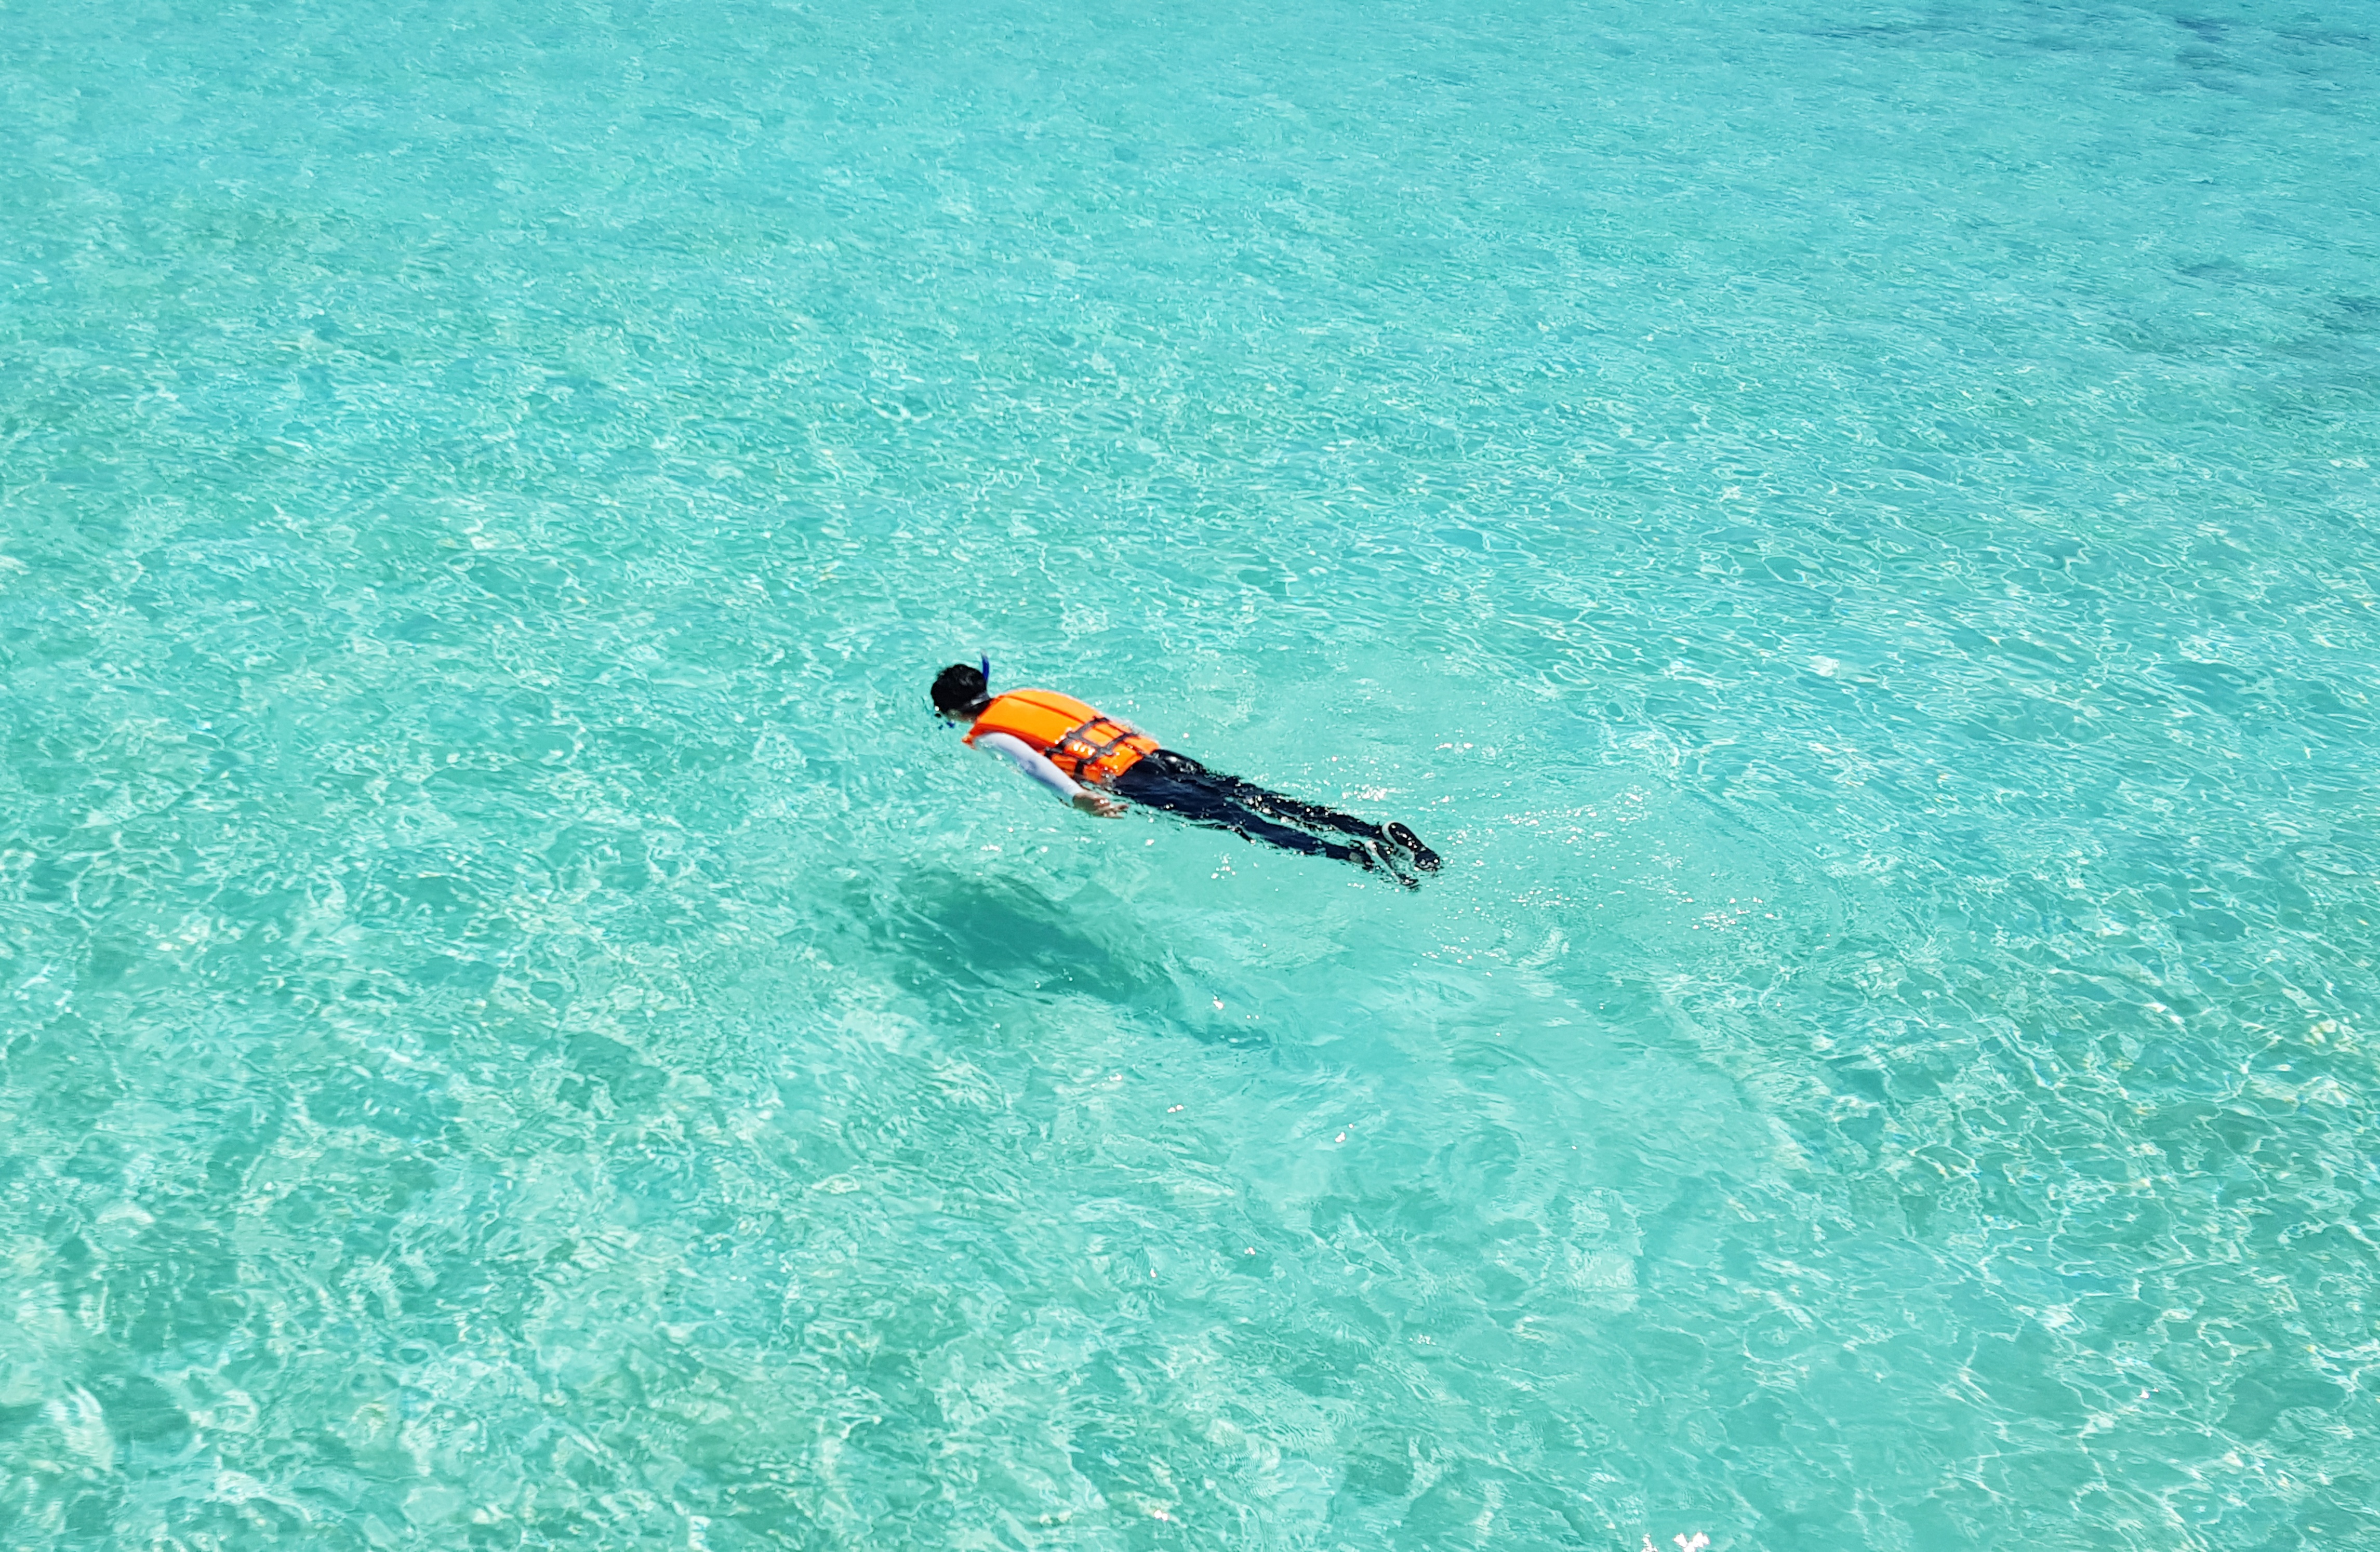
sea, ocean, wave, underwater, swimming, freediving, sports, seagrass, snorkeling, emerald, maldives, blue sea, water sport, coral beach, emerald sea, wind wave